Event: Nepal Earthquake
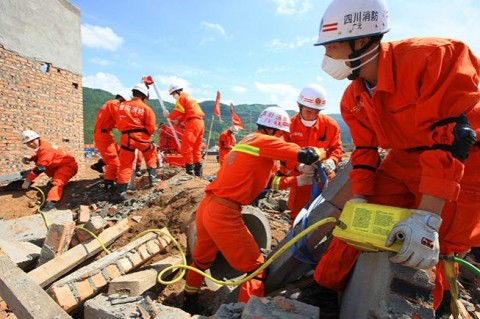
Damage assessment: damage